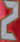
Number: 2